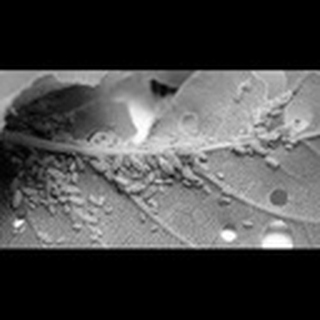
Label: cotton_aphids